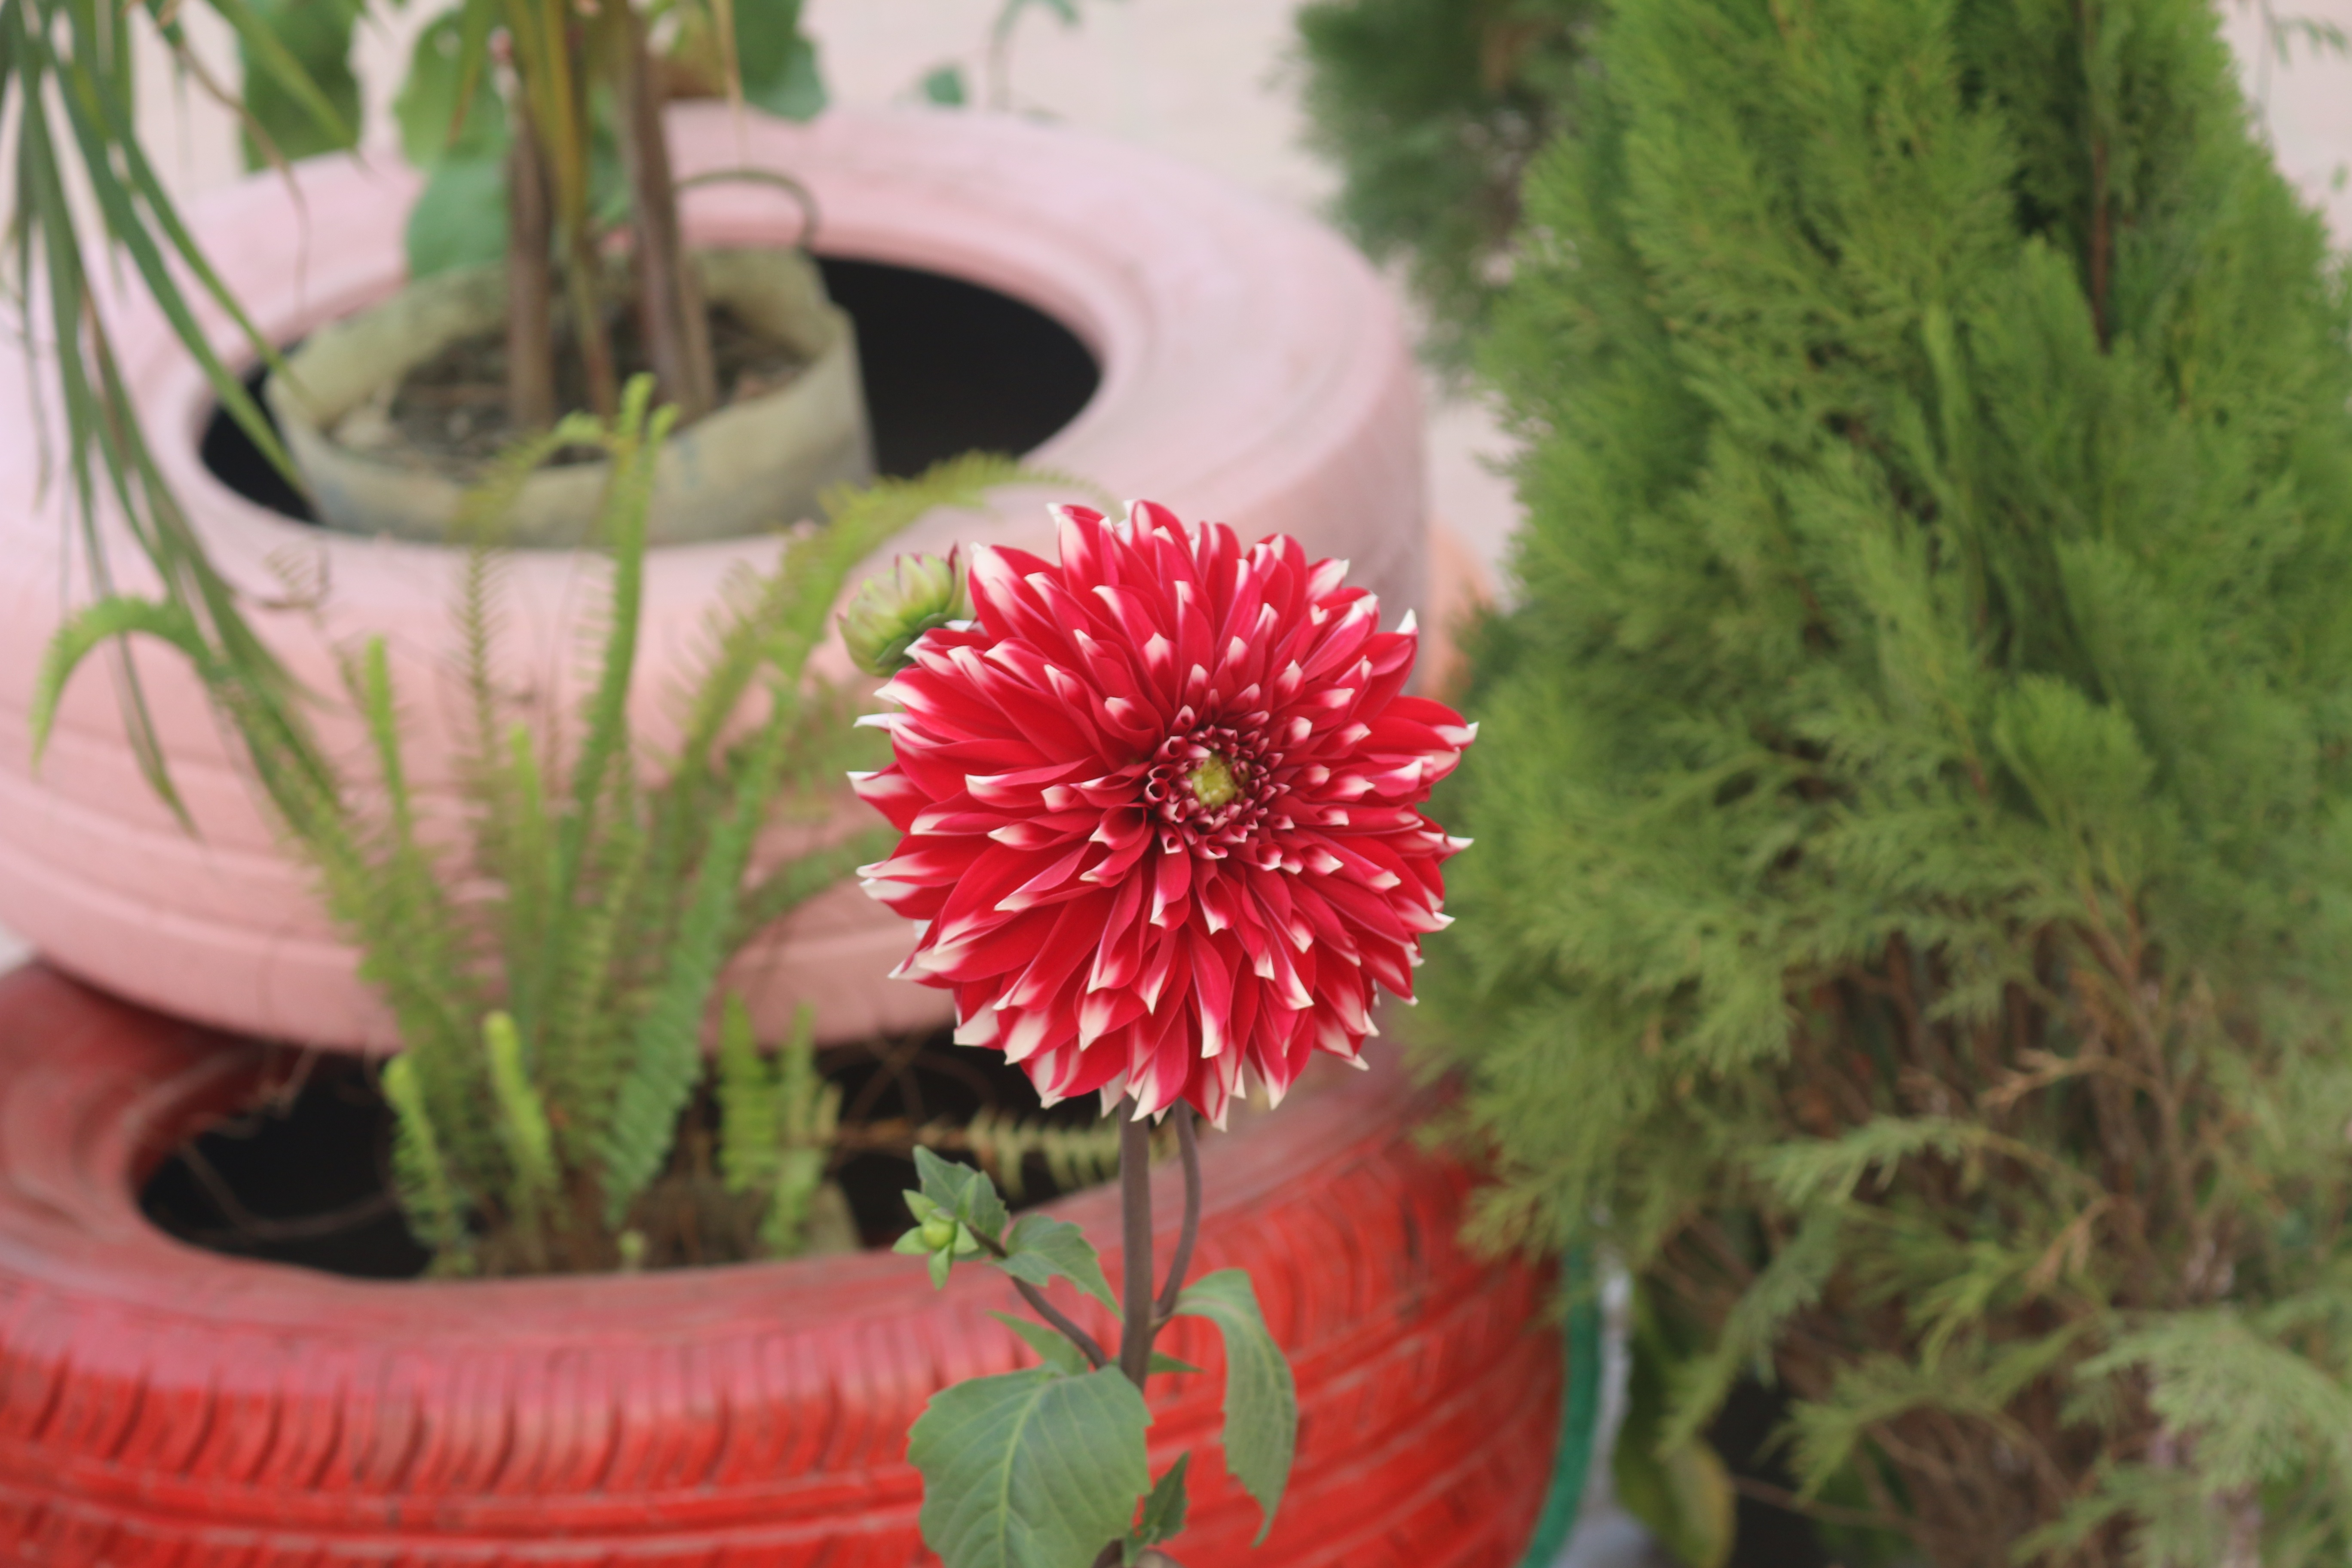
plant, flower, herb, botany, garden, flora, floristry, flowering plant, daisy family, floral design, land plant, flower arranging